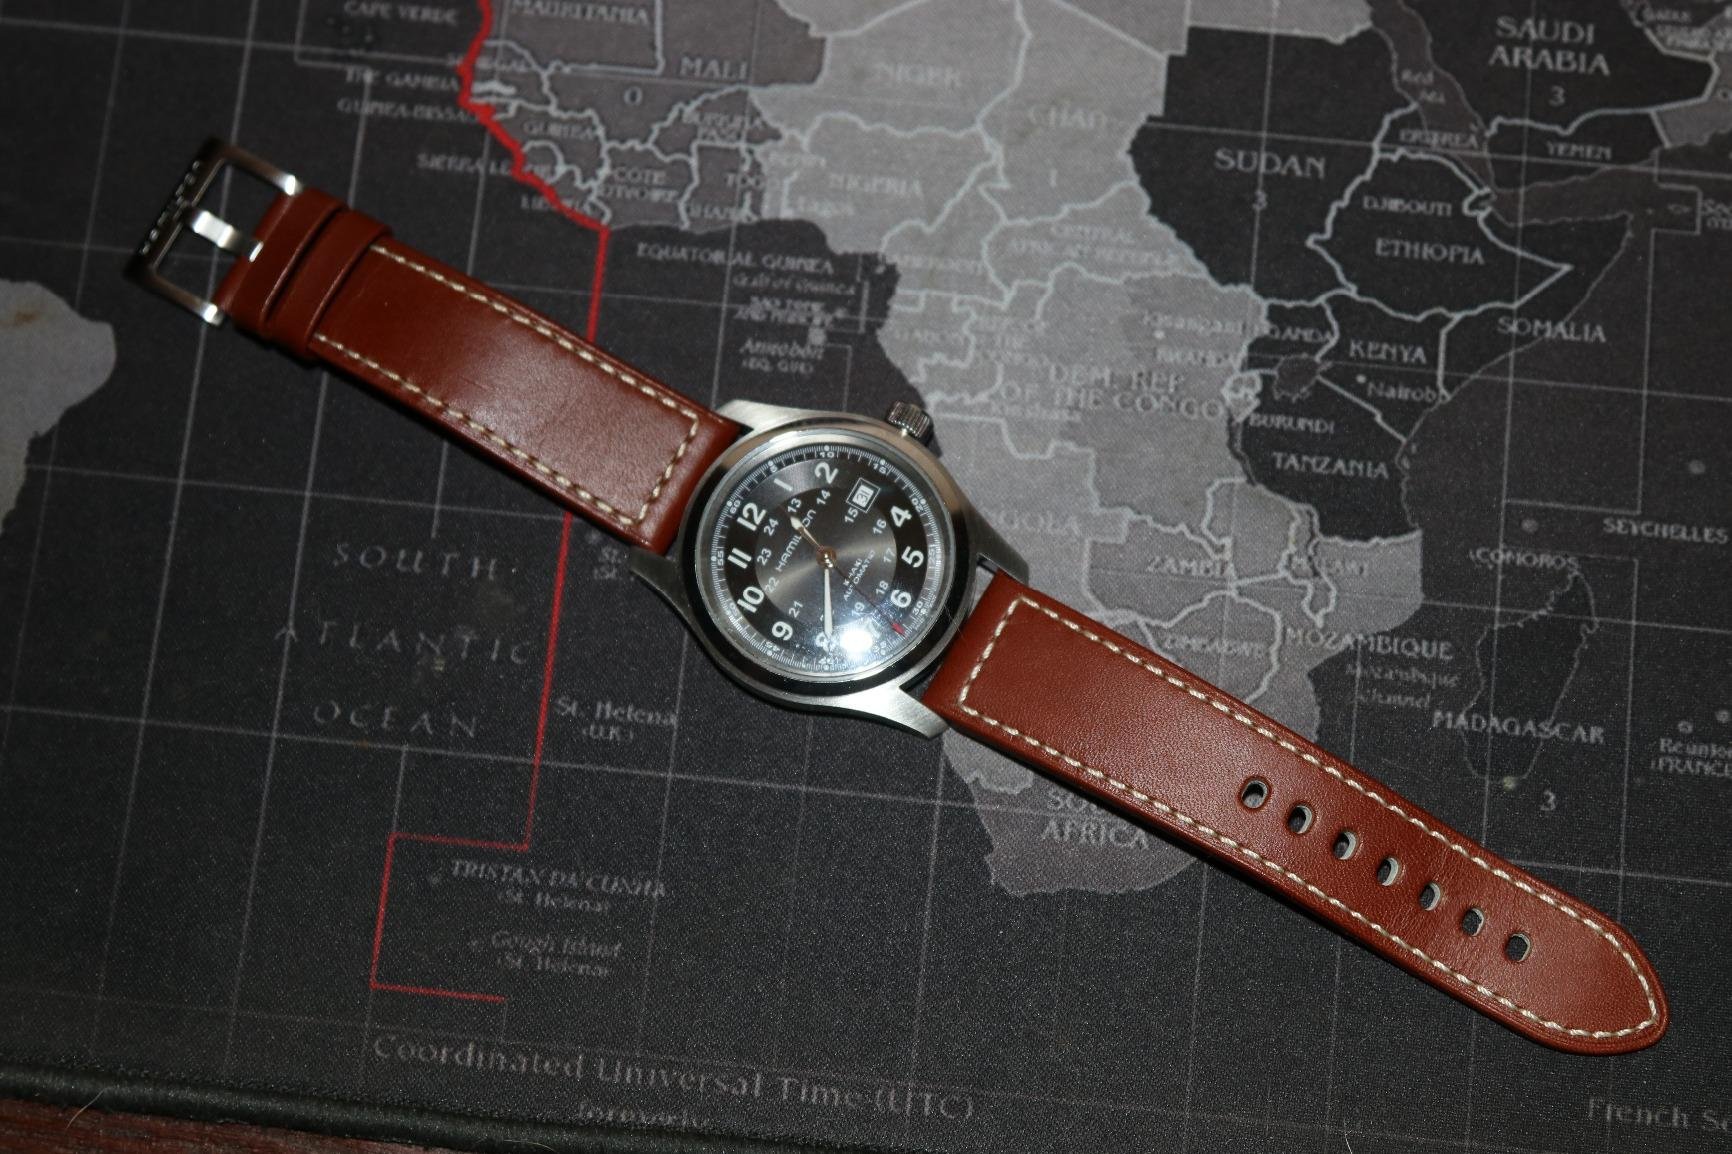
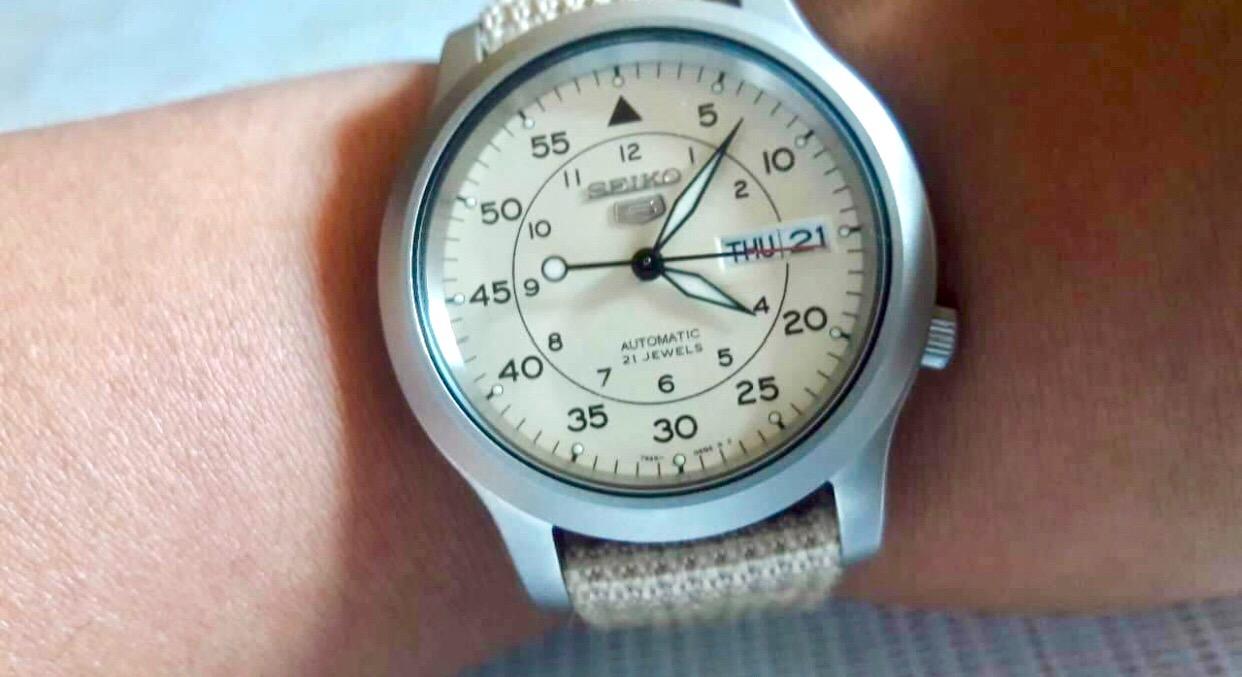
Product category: accessories_watch
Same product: no